James Oliver (inventor)

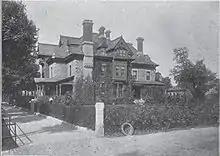
The mansion of James Oliver in South Bend, Indiana

Oliver received a number of patents on his designs and began selling the new plows in 1857. He only sold fifty during that year, but began to market them and demonstrate them at public events. In 1858 he created a model called the "Indiana Plow". By 1860 he had perfected the design, Model No. 40, and sales quickly grew. In August of that year Little and Oliver sold shares of the company to T. M. Bissell. On December 24 of the same year a fire broke out in the foundry completely destroying the building. The company quickly rebuilt, buoyed by their growing sales. Oliver began working as the company's traveling salesman working out distribution agreements. In 1863 Little left the company, which was renamed Oliver and Bissell. Bissell oversaw production, while Oliver concentrated on development. By 1864 the company had grown to employ twenty-five workers and a new investor, George Milburn, was brought in to fund expansion.